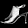
Label: Sandal